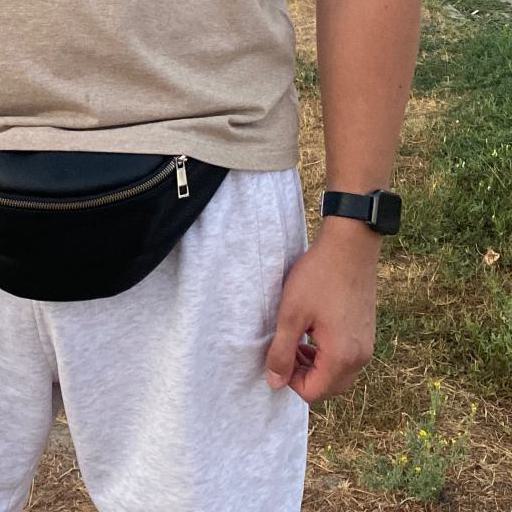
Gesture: no_gesture